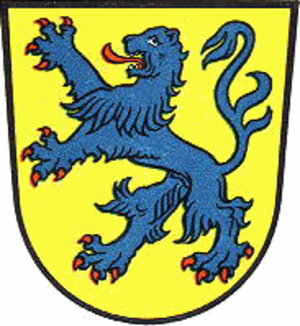
La Samtgemeinde Rethem/Aller est une Samtgemeinde, c'est-à-dire une forme d'intercommunalité de Basse-Saxe, de l'arrondissement de la Lande, au nord de l'Allemagne. Elle regroupe quatre municipalités.
Rethem est une municipalité allemande du land de Basse-Saxe et l'arrondissement de la Lande. En 2014, elle comptait 2 342 hab.